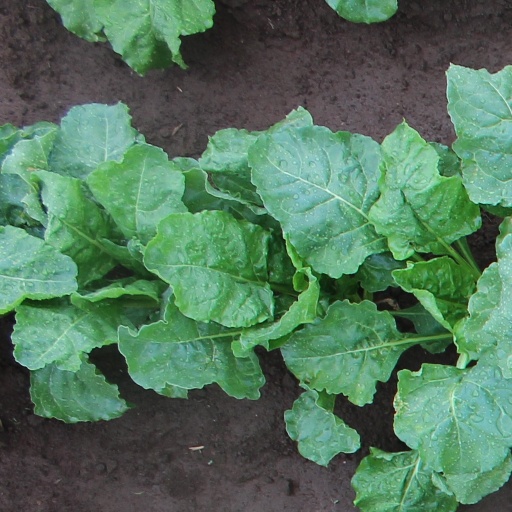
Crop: sugar beet